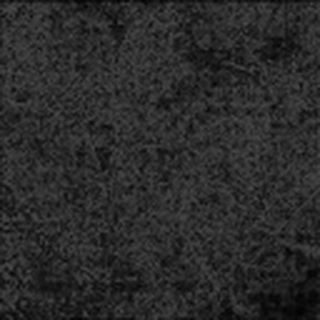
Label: cotton_bacterial_blight